Saint Joseph's College of Quezon City

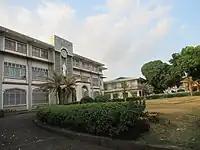
Kaligayahan Main Campus

Saint Joseph's College of Quezon City was founded in 1932 as Saint Joseph's Academy by Dutch Franciscan Sisters under the leadership of its school directress, Mother Magdala Verhuizen. Today, the school is managed by the "Sororum Franscicalium Immaculada Conceptione De Mater Dei" (SFIC) sisters.